Hugo Young

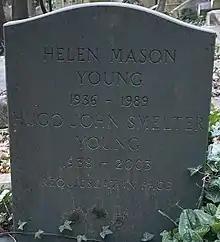
Grave of Hugo Young in Highgate Cemetery

Young married twice. His first wife, Helen Mason, died in 1989 of lung cancer. They had three daughters, including the film director Emily Young, and one son.